Oradea

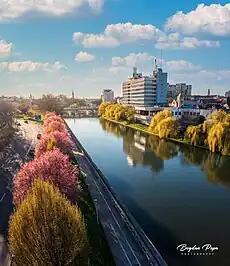
Crișul Repede river, with Continental Hotel, and Dacia Bridge in the background

Like many Central European cities, Oradea features architectural styles from the late 19th and early 20th centuries, including Secession (Art Nouveau), Eclectic, Romanian Revival, Neoclassical, and Baroque influences. The city has occasionally been referred to as "Small Paris" in reference to this architectural heritage. While the buildings are modest in scale, they are noted for their distinctive detailing and historical character.